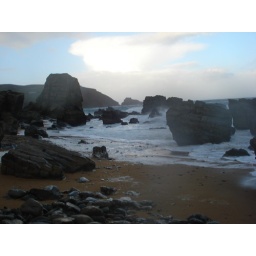
black rocks in white water